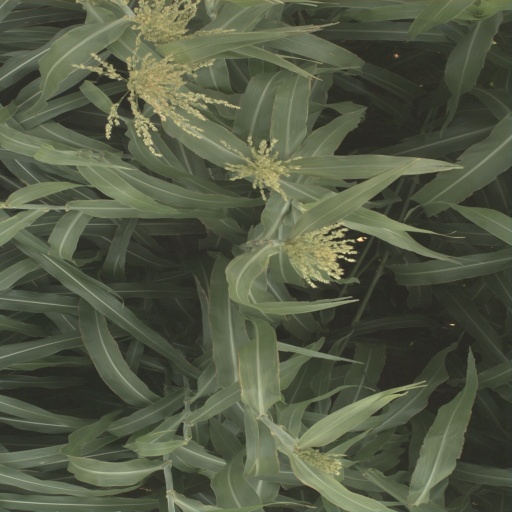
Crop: sorghum